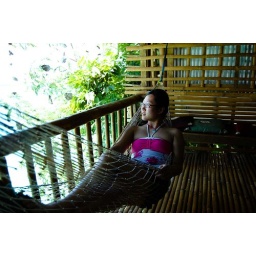
a wide open monkey house in boracay